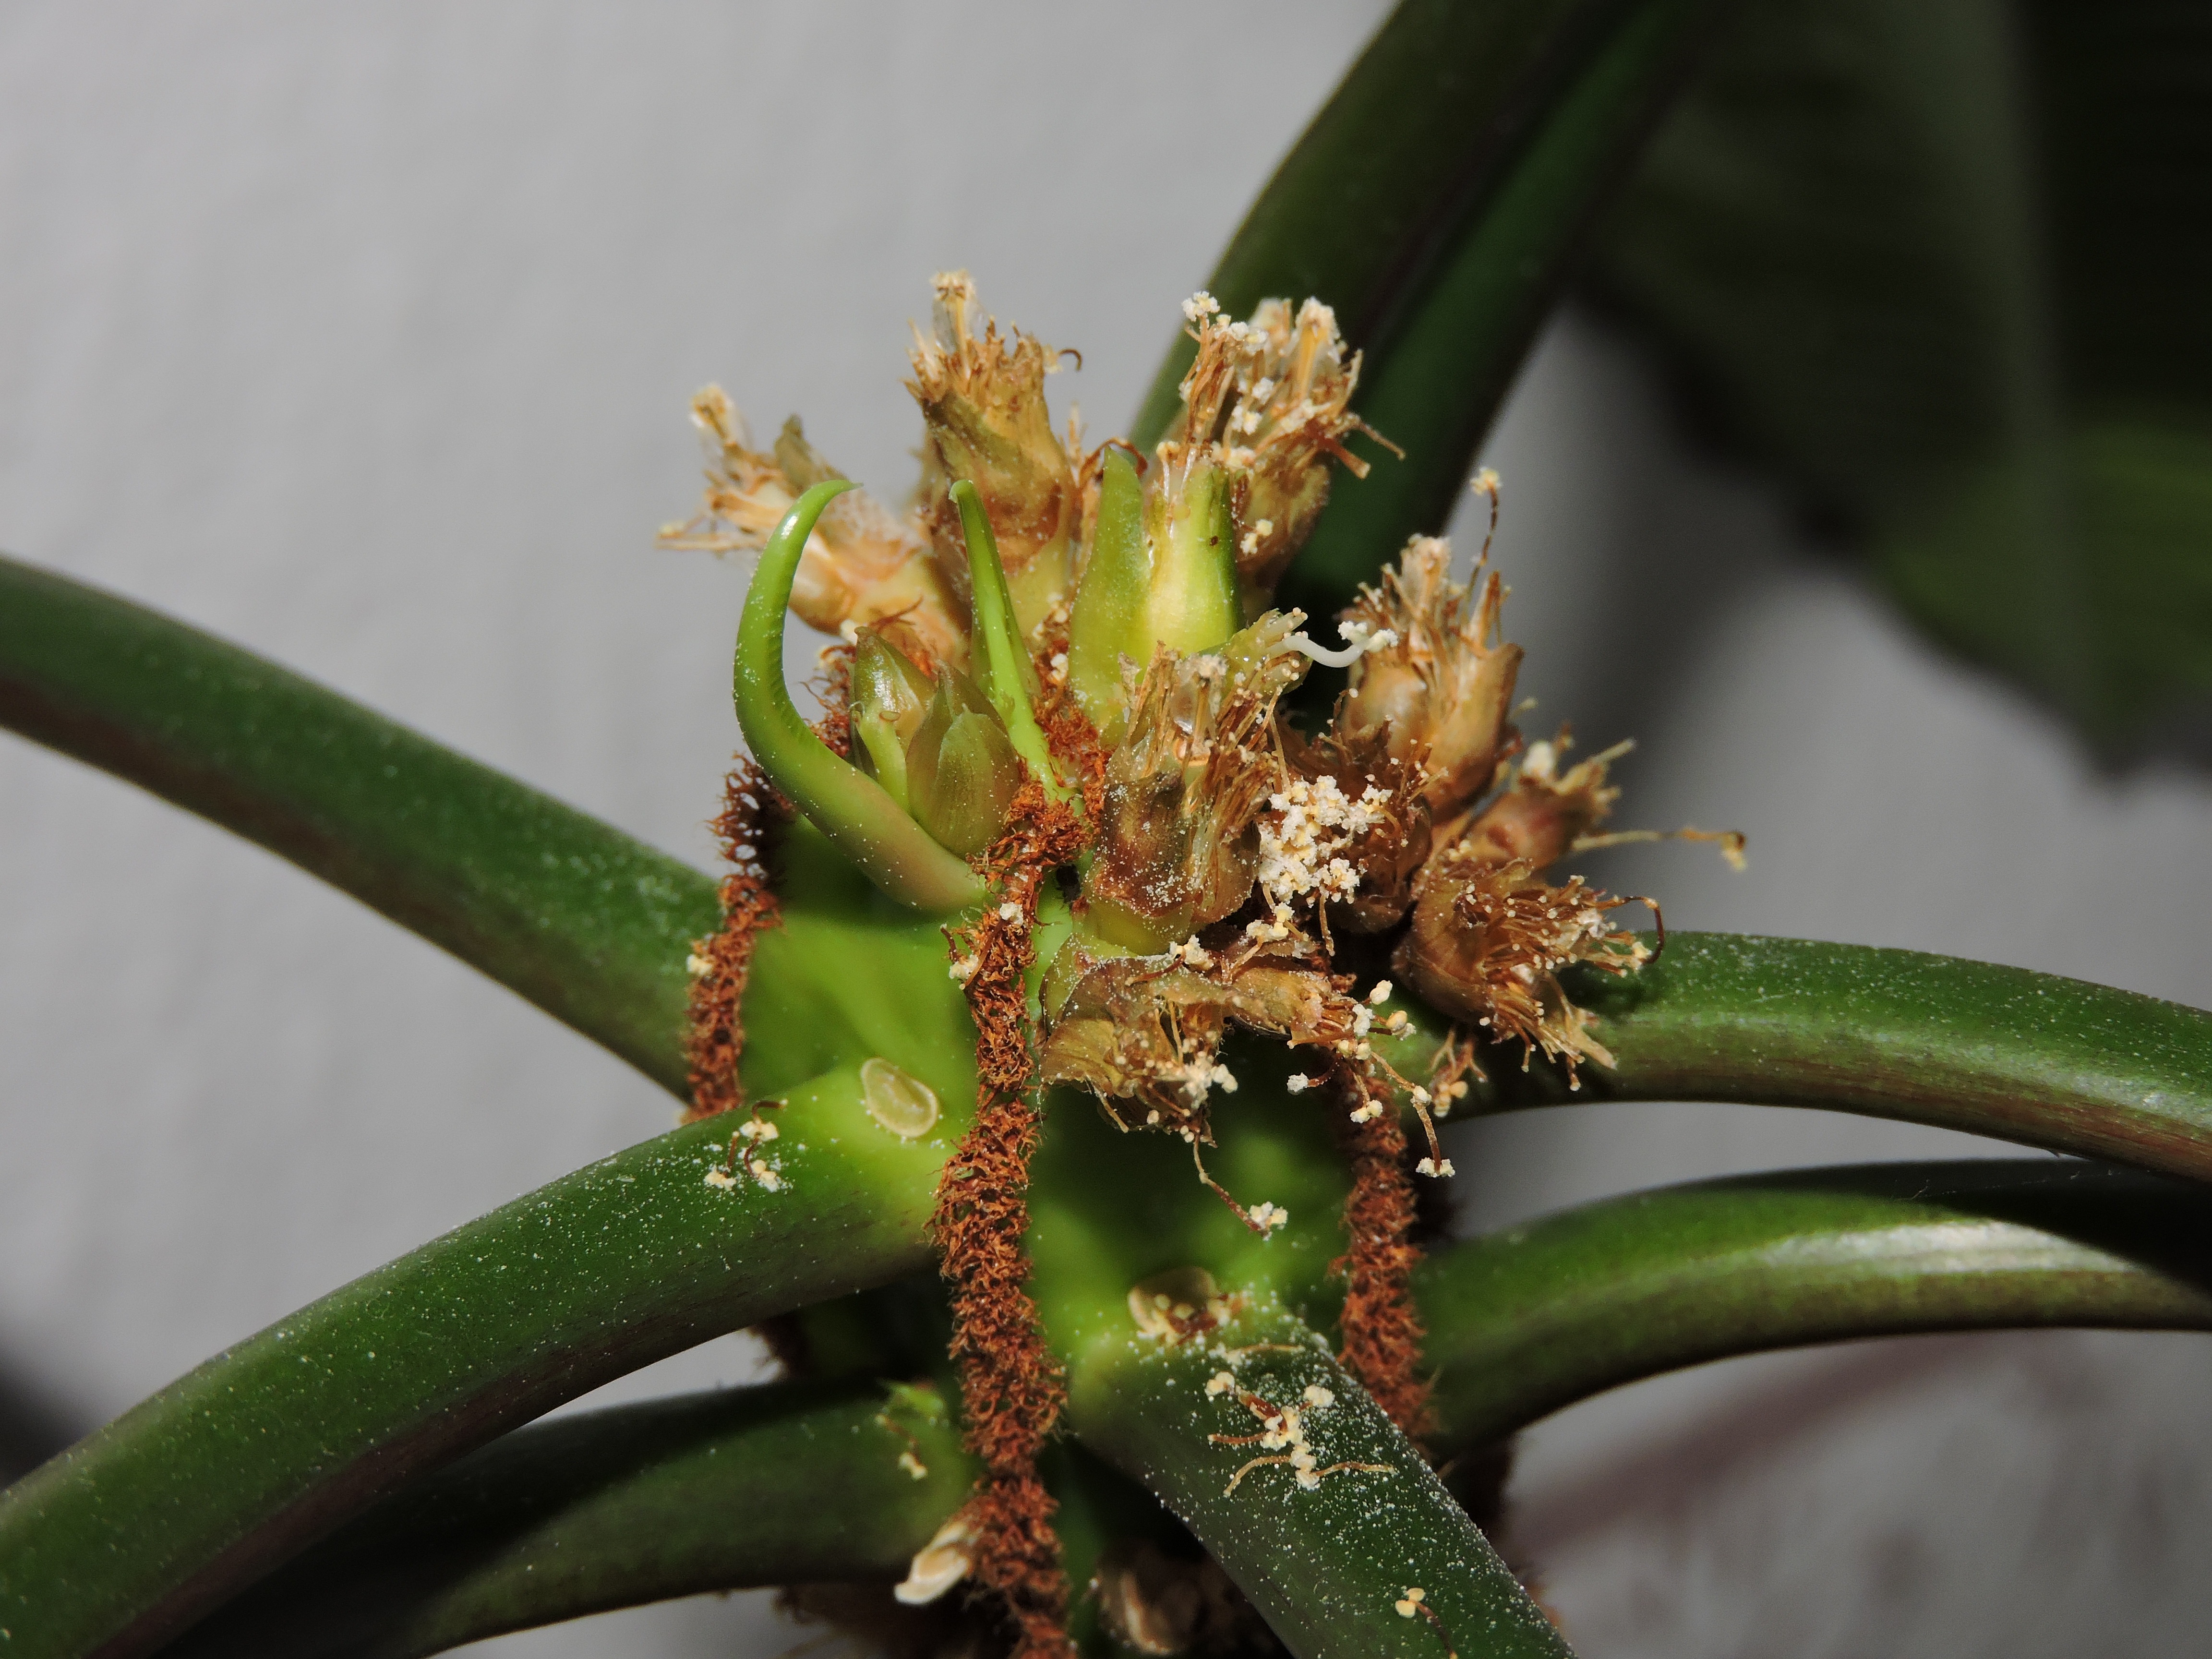
plant, photography, leaf, flower, pollen, green, produce, macro, botany, flora, fauna, close up, aloe, bud, macro photography, flowering plant, yellow green, plant stem, land plant, thorns spines and prickles